Hellerup railway station

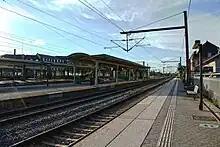
Platform level

The regional train lines goes from Nivå station to Copenhagen Airport via the City Centre, and from Helsingør via the City Centre to Copenhagen Airport and further (as Øresund train ) to Scania and some other provinces in southern Sweden. Each hour, six regional trains depart in each direction, a frequency which matches that of most S-train lines, and is unique among regional railway lines in and around Copenhagen.